Phrynocephalus arabicus

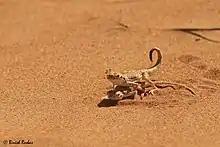
Arabian Toad-headed Agama breeding

This species is diurnal. They are insectivores and females only lay 1–2 eggs per clutch.